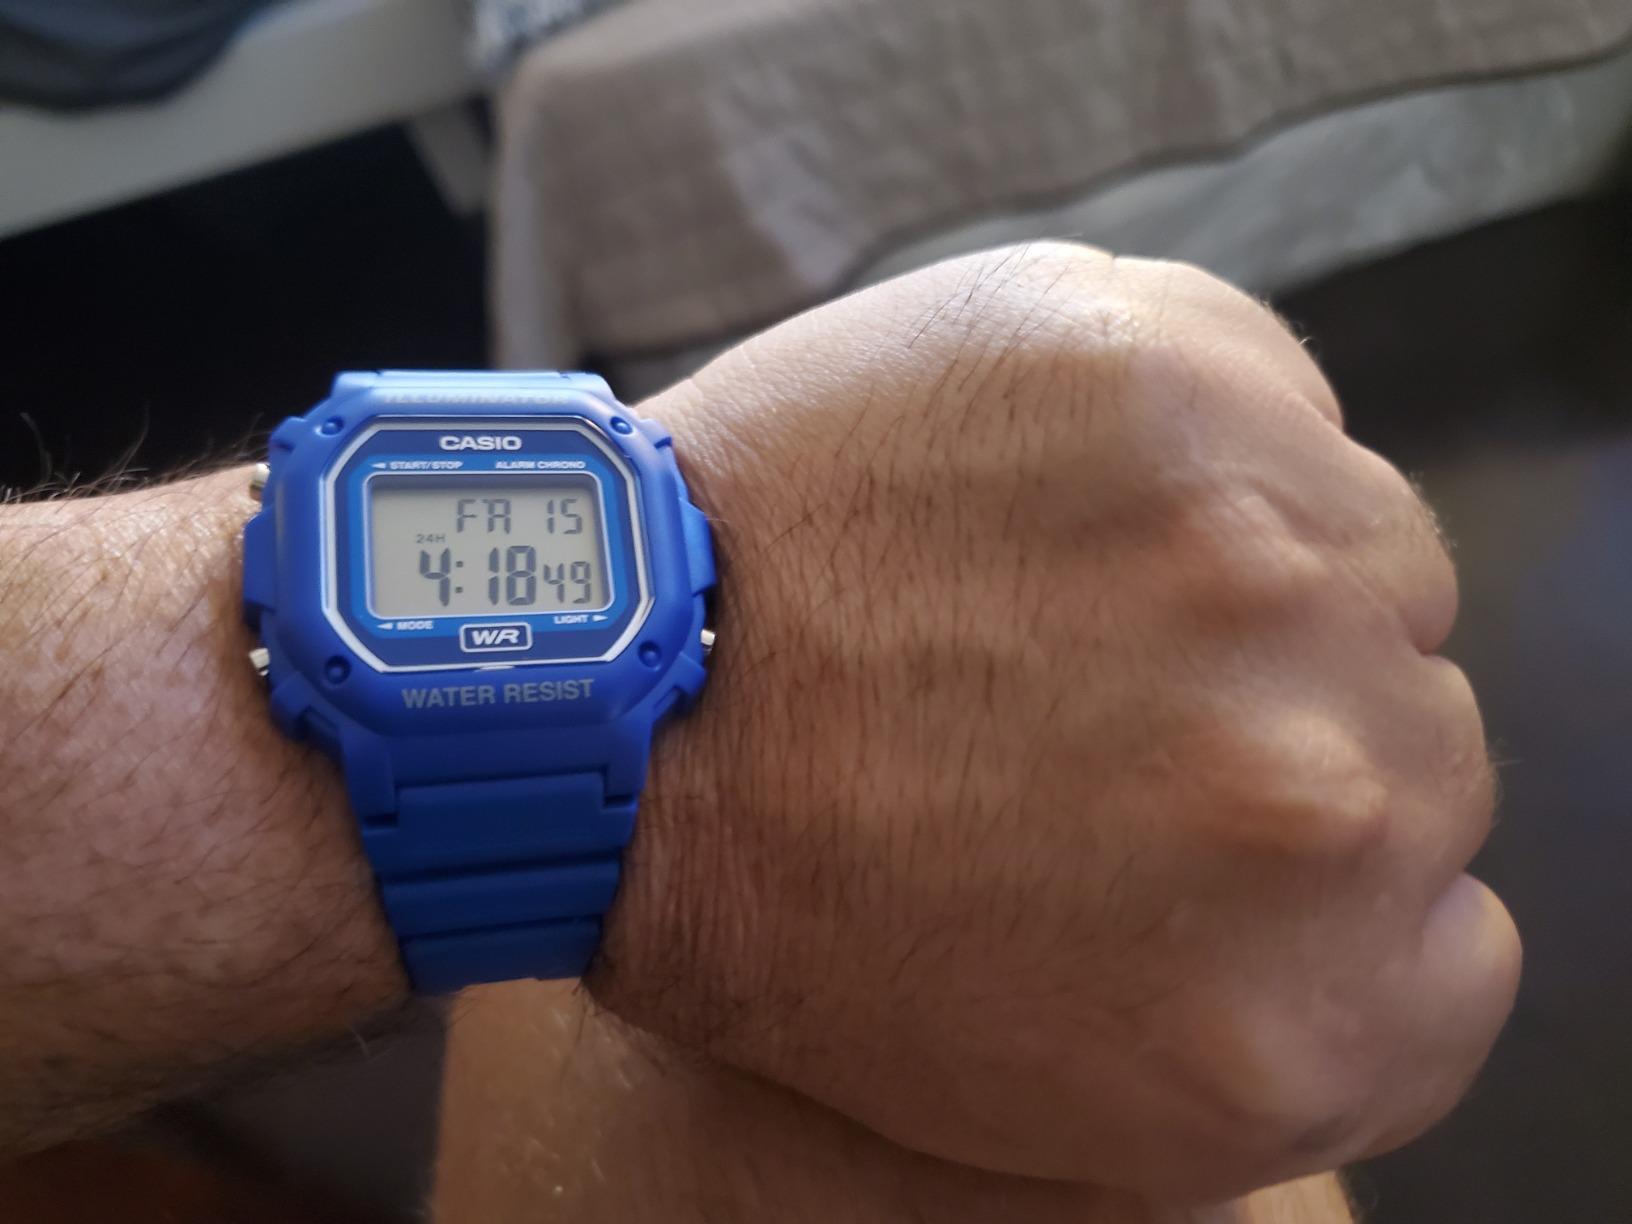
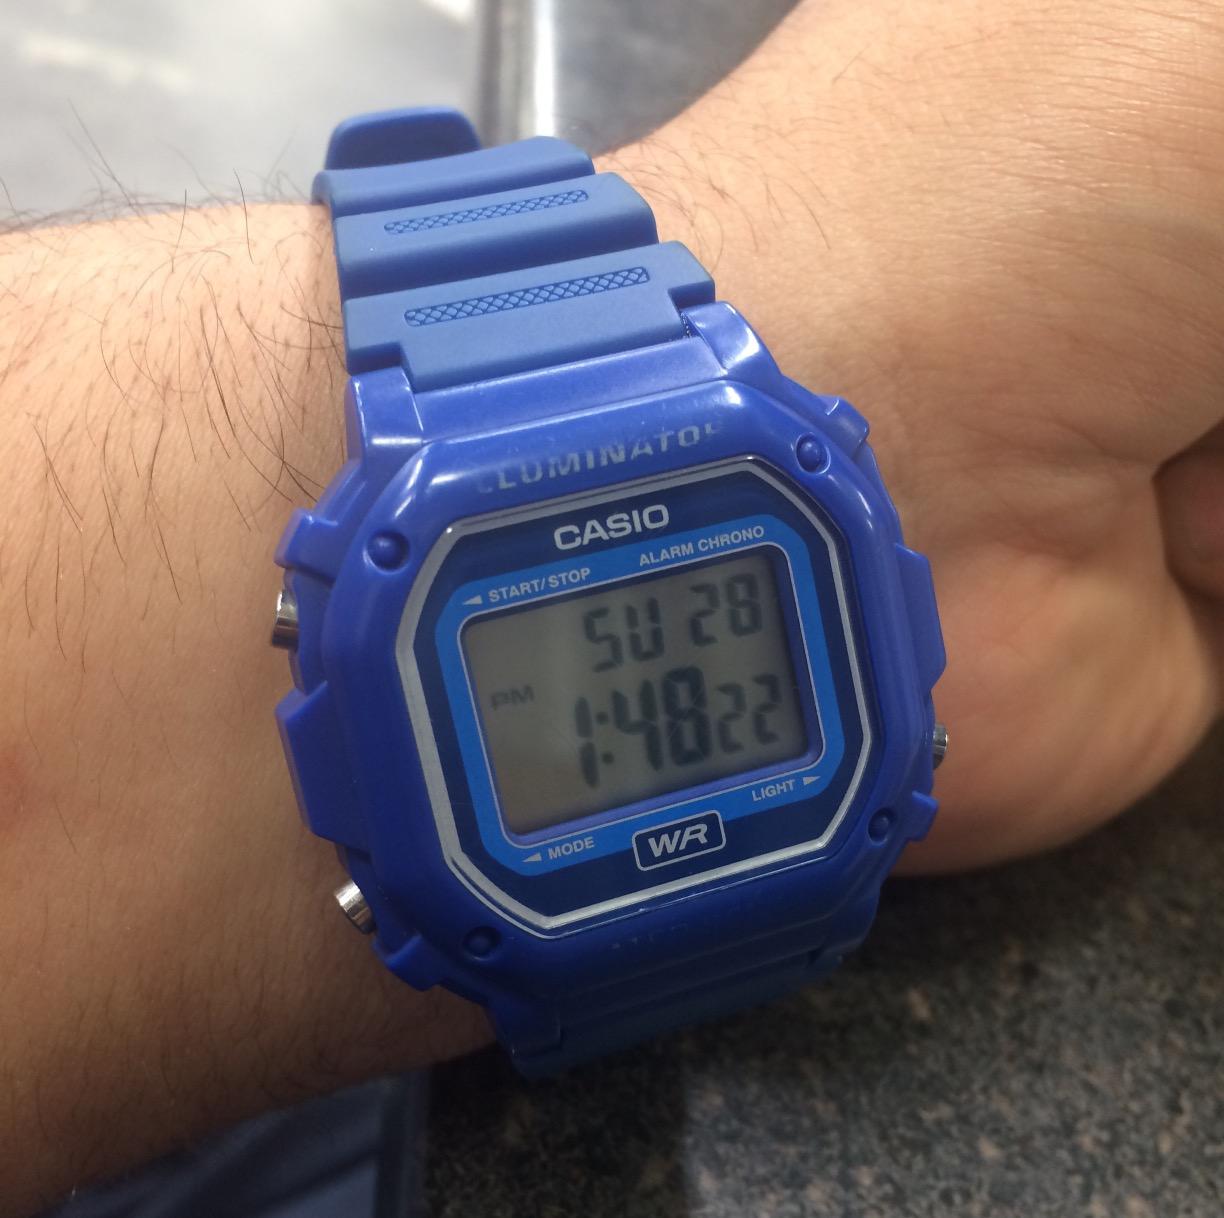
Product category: accessories_watch
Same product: yes